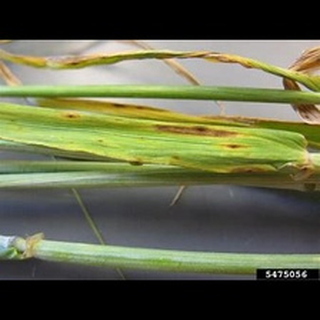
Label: wheat_tan_spot